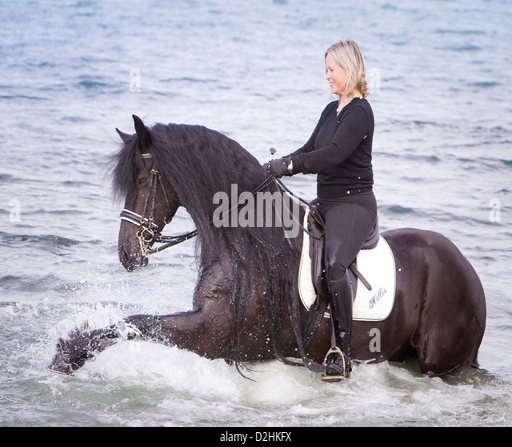
animal with rider beating the water to foam with front leg